Maurice Tompkin

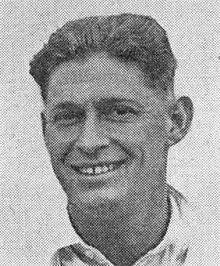
Tompkin in c.1947

Maurice Tompkin (17 February 1919 – 27 September 1956) was an English sportsman who played first-class cricket with Leicestershire and professional football for Bury, Leicester City, Huddersfield Town and Kettering Town. He was born in Countesthorpe, Leicestershire.